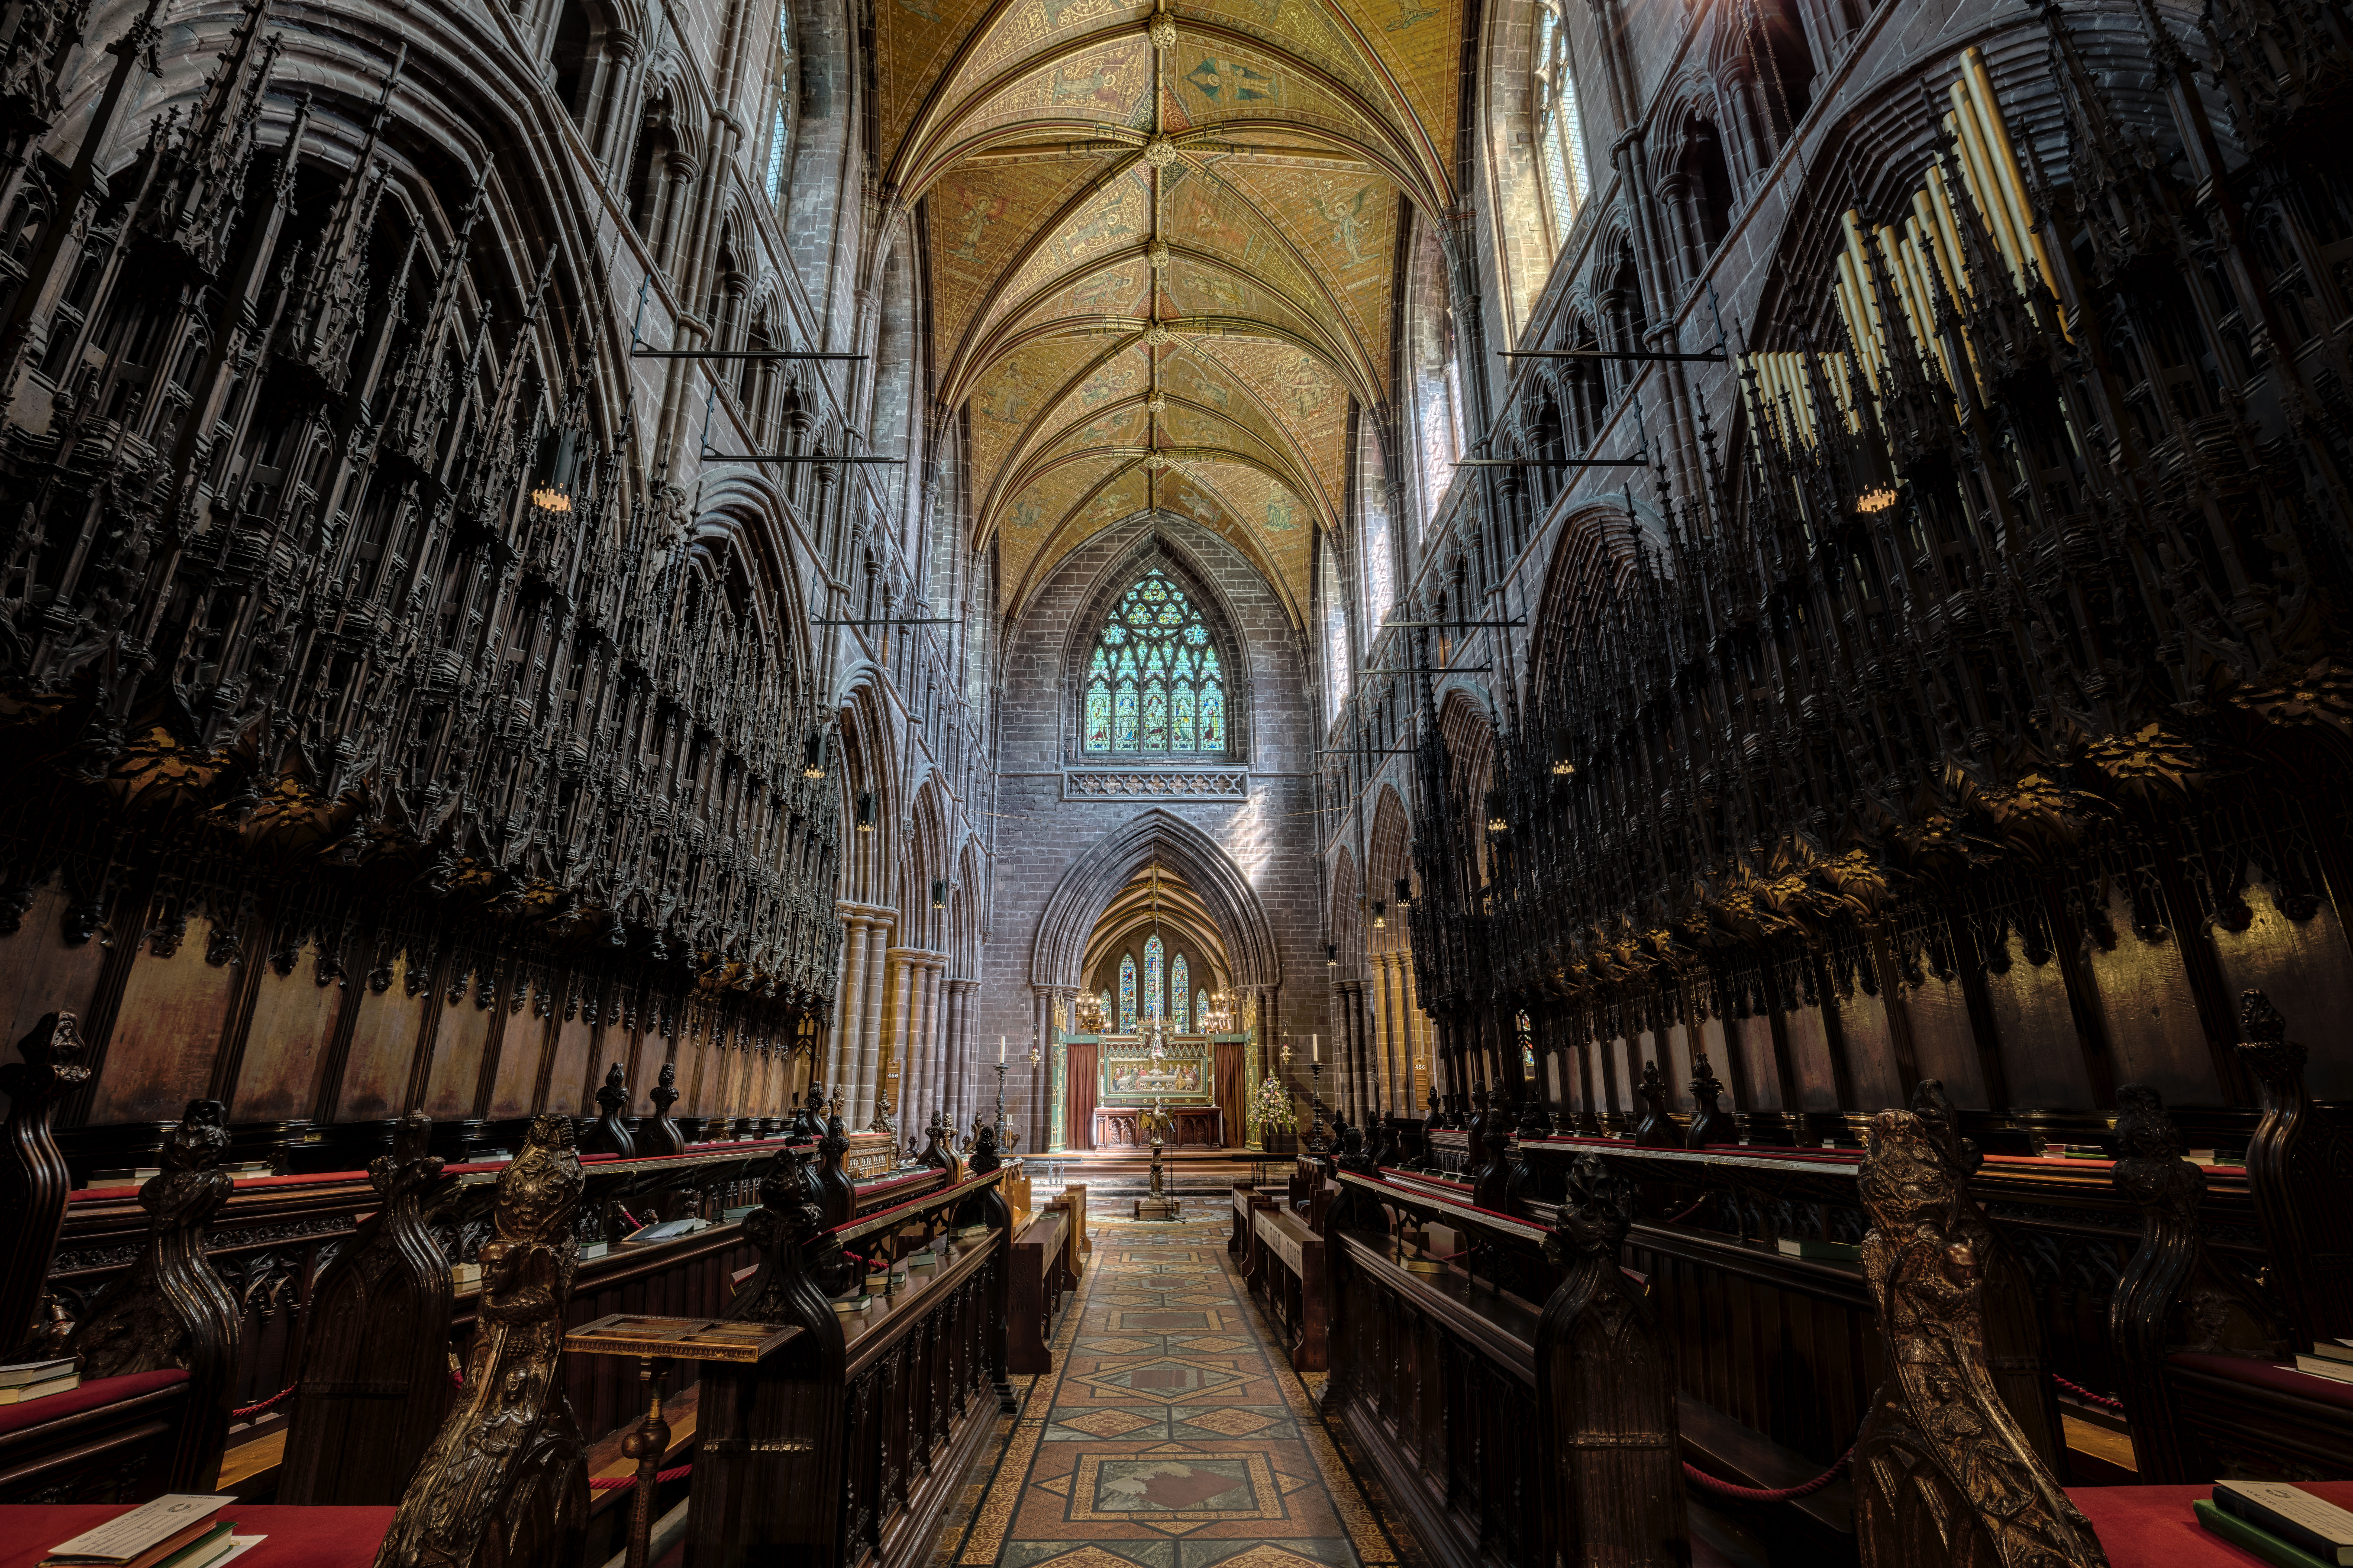
architecture, interior, building, old, church, cathedral, choir, historic, gothic, place of worship, aisle, england, chester, cheshire, free, inside, cool image, temple, stock, british, european, famous, hires, pp5182, michaeldbeckwith, 4k, 8k, uhd, english, quire, chestercathedral, basilica, i, gothic architecture